Dan Schneider

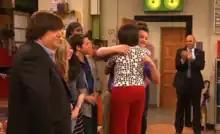
Schneider (left) on the set of "iCarly", 2011

Schneider co-created "What I Like About You" with former "Friends" writer/producer Wil Calhoun. It premiered in 2002 on The WB and ran until 2006. Schneider was an executive producer during the show's first two seasons. He wrote and co-produced the comedy film "Big Fat Liar" (2002) starring Frankie Muniz, Amanda Bynes, and Paul Giamatti which earned a total of $52.4 million at the worldwide box office. Schneider returned to Nickelodeon in 2004 with the show "Drake & Josh". The series starred Drake Bell and Josh Peck, who were actors on "The Amanda Show", and Miranda Cosgrove, who would later star in another of Schneider's shows, "iCarly". Overlapping both "Drake & Josh" and "iCarly", Schneider created the show "Zoey 101", which starred Jamie Lynn Spears. "Zoey 101" was Schneider's first and to date only single-camera format program and the first to be presented in a letterboxed format. Schneider guest-starred in the "Zoey 101" series finale "Chasing Zoey", playing a cab driver.